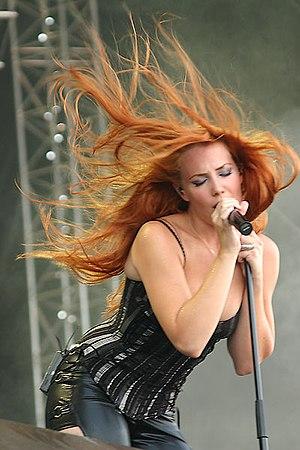
Epica est un groupe de metal symphonique des Pays-Bas, fondé en 2002 par Mark Jansen, un ancien membre d' After Forever. La chanteuse originale du groupe, Helena Michaelsen, a été remplacée par Simone Simons en 2003. Le nom final du groupe a été inspiré par le titre de l'album Epica du groupe Américain Kamelot.